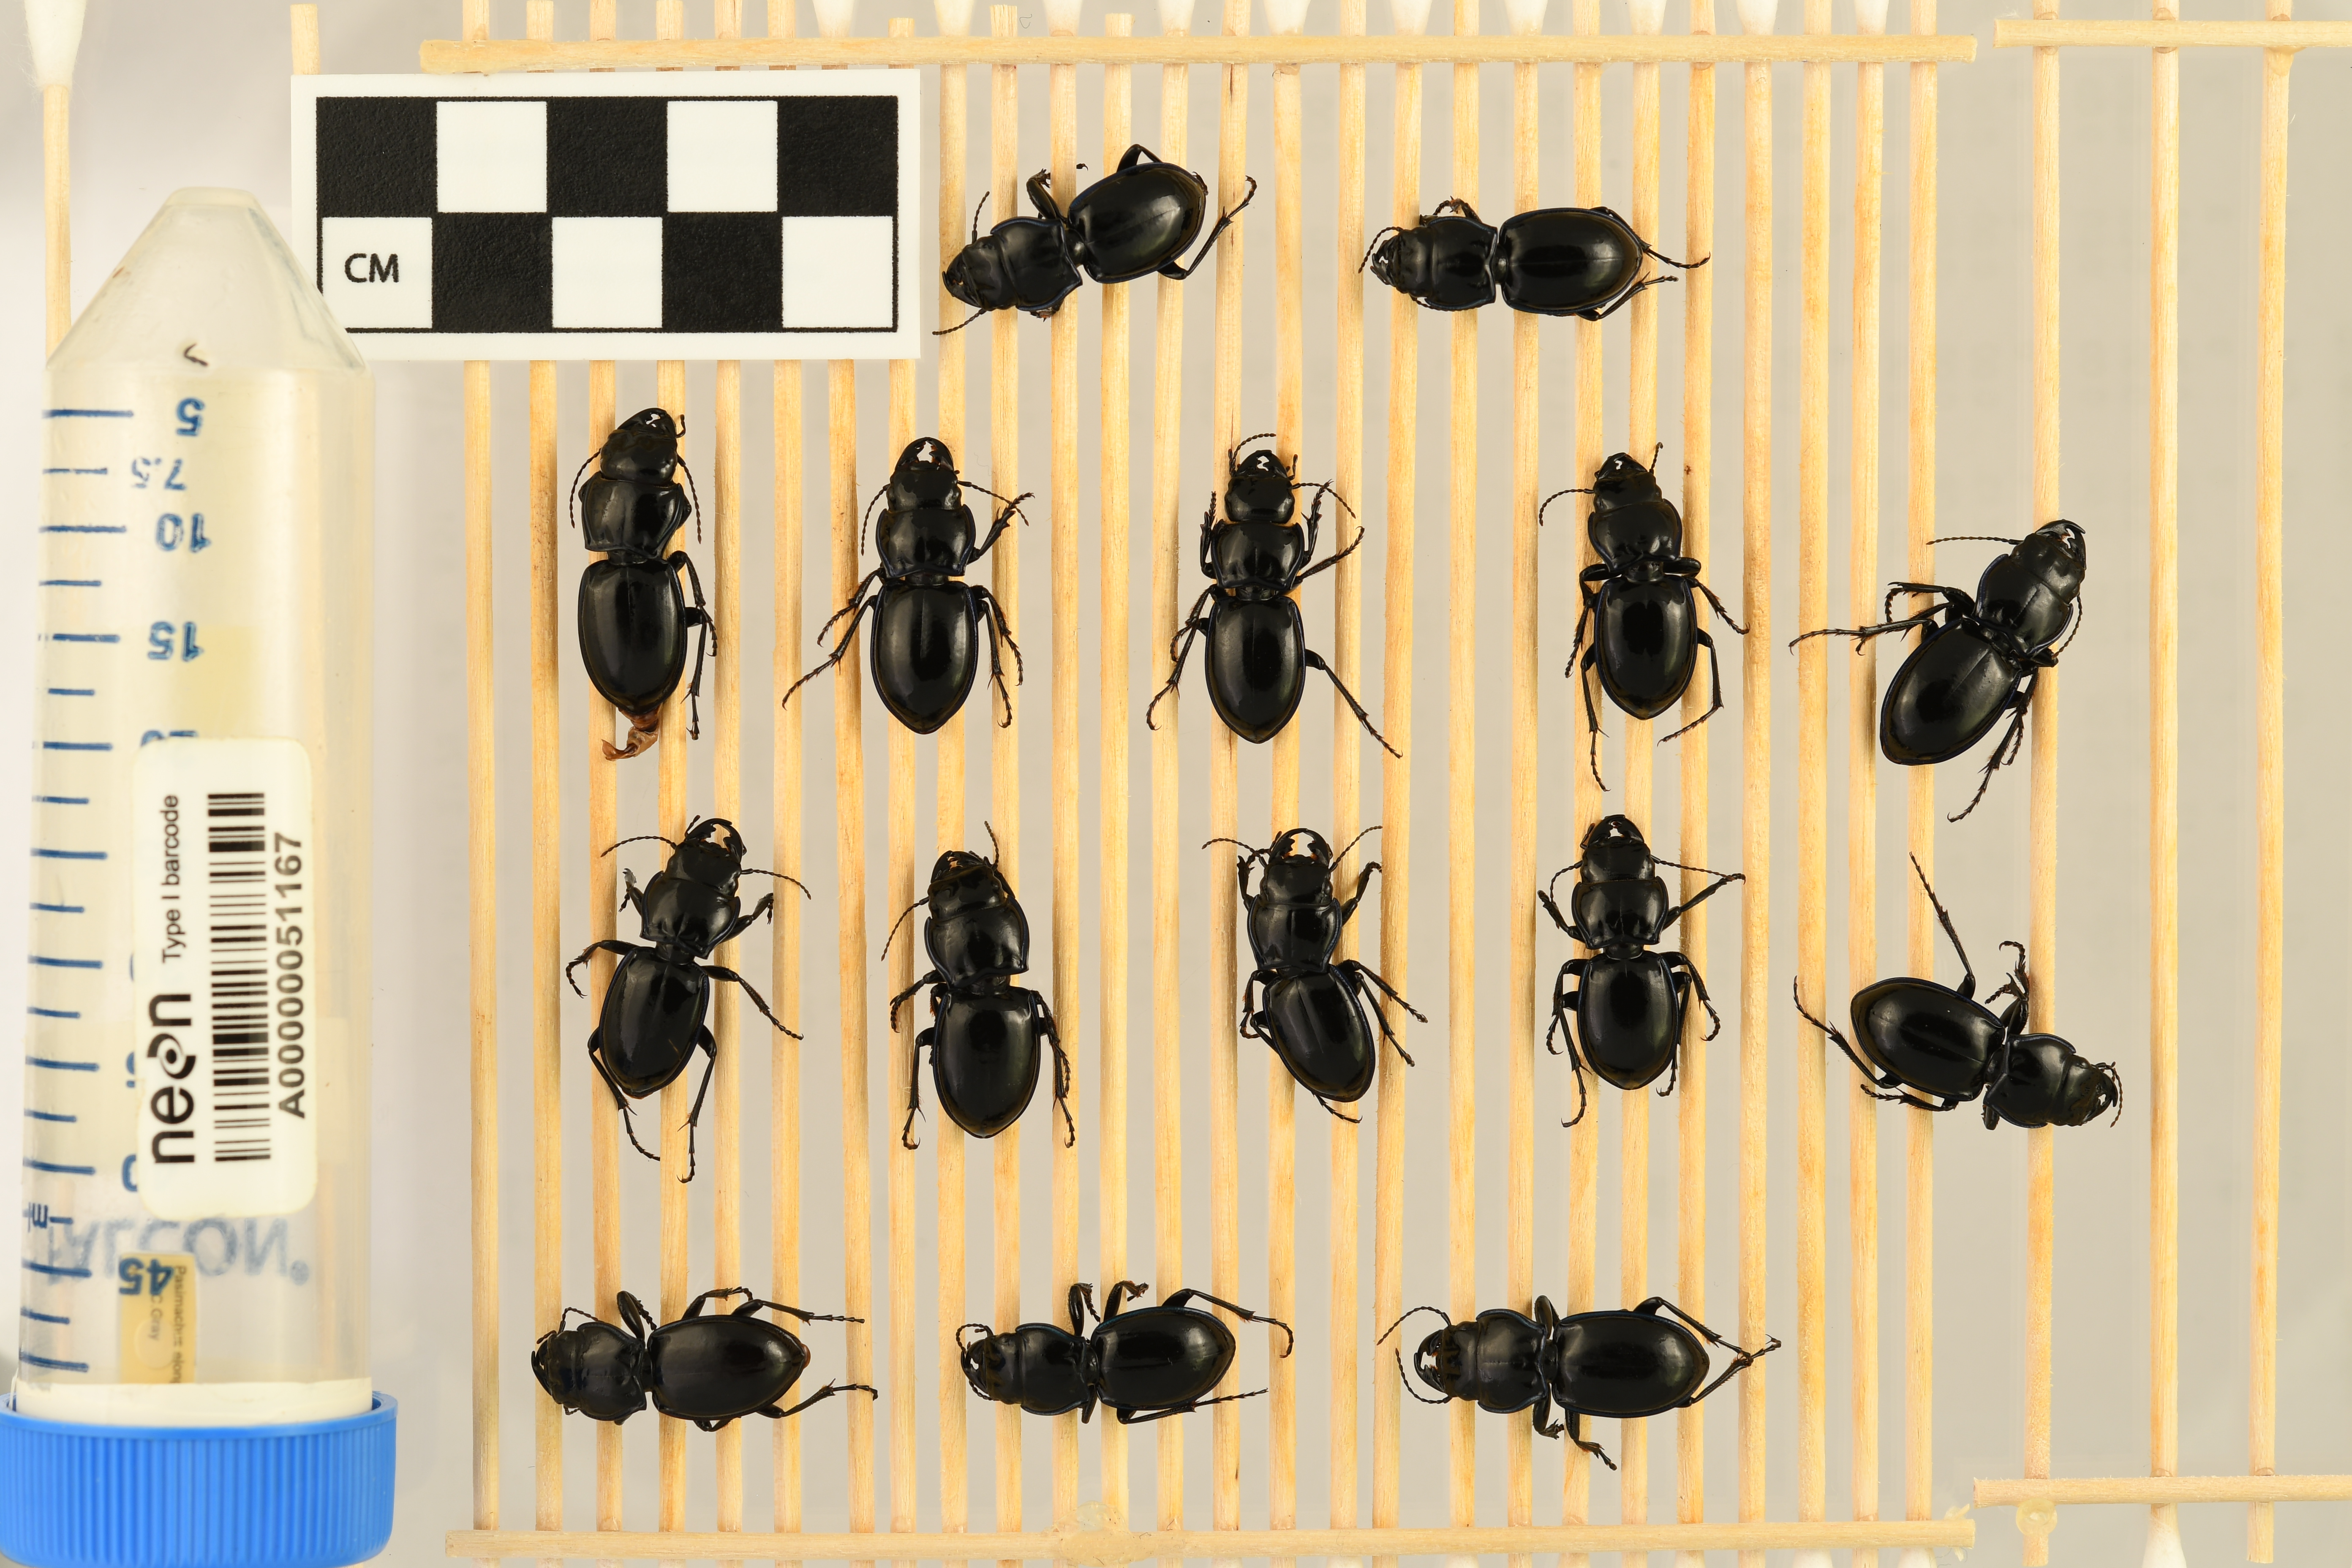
Pasimachus elongatus — Central Plains Experimental Range NEON, plot CPER_006. Beetle 1, ElytraLength: 1.18 cm (lying flat: Yes)

Pasimachus elongatus — Central Plains Experimental Range NEON, plot CPER_006. Beetle 1, ElytraWidth: 0.7702 cm (lying flat: Yes)

Pasimachus elongatus — Central Plains Experimental Range NEON, plot CPER_006. Beetle 2, ElytraLength: 1.217 cm (lying flat: Yes)

Pasimachus elongatus — Central Plains Experimental Range NEON, plot CPER_006. Beetle 2, ElytraWidth: 0.7728 cm (lying flat: Yes)

Pasimachus elongatus — Central Plains Experimental Range NEON, plot CPER_006. Beetle 3, ElytraLength: 1.353 cm (lying flat: Yes)

Pasimachus elongatus — Central Plains Experimental Range NEON, plot CPER_006. Beetle 3, ElytraWidth: 0.8299 cm (lying flat: Yes)

Pasimachus elongatus — Central Plains Experimental Range NEON, plot CPER_006. Beetle 4, ElytraLength: 1.364 cm (lying flat: Yes)

Pasimachus elongatus — Central Plains Experimental Range NEON, plot CPER_006. Beetle 4, ElytraWidth: 0.8409 cm (lying flat: Yes)

Pasimachus elongatus — Central Plains Experimental Range NEON, plot CPER_006. Beetle 5, ElytraLength: 1.307 cm (lying flat: Yes)

Pasimachus elongatus — Central Plains Experimental Range NEON, plot CPER_006. Beetle 5, ElytraWidth: 0.7727 cm (lying flat: Yes)

Pasimachus elongatus — Central Plains Experimental Range NEON, plot CPER_006. Beetle 6, ElytraLength: 1.25 cm (lying flat: Yes)

Pasimachus elongatus — Central Plains Experimental Range NEON, plot CPER_006. Beetle 6, ElytraWidth: 0.7842 cm (lying flat: Yes)

Pasimachus elongatus — Central Plains Experimental Range NEON, plot CPER_006. Beetle 7, ElytraLength: 1.391 cm (lying flat: Yes)

Pasimachus elongatus — Central Plains Experimental Range NEON, plot CPER_006. Beetle 7, ElytraWidth: 0.8126 cm (lying flat: Yes)

Pasimachus elongatus — Central Plains Experimental Range NEON, plot CPER_006. Beetle 8, ElytraLength: 1.276 cm (lying flat: Yes)

Pasimachus elongatus — Central Plains Experimental Range NEON, plot CPER_006. Beetle 8, ElytraWidth: 0.7449 cm (lying flat: Yes)

Pasimachus elongatus — Central Plains Experimental Range NEON, plot CPER_006. Beetle 9, ElytraLength: 1.308 cm (lying flat: Yes)

Pasimachus elongatus — Central Plains Experimental Range NEON, plot CPER_006. Beetle 9, ElytraWidth: 0.8183 cm (lying flat: Yes)

Pasimachus elongatus — Central Plains Experimental Range NEON, plot CPER_006. Beetle 10, ElytraLength: 1.256 cm (lying flat: No)

Pasimachus elongatus — Central Plains Experimental Range NEON, plot CPER_006. Beetle 10, ElytraWidth: 0.7196 cm (lying flat: No)

Pasimachus elongatus — Central Plains Experimental Range NEON, plot CPER_006. Beetle 11, ElytraLength: 1.195 cm (lying flat: Yes)

Pasimachus elongatus — Central Plains Experimental Range NEON, plot CPER_006. Beetle 11, ElytraWidth: 0.7167 cm (lying flat: Yes)

Pasimachus elongatus — Central Plains Experimental Range NEON, plot CPER_006. Beetle 12, ElytraLength: 1.362 cm (lying flat: Yes)

Pasimachus elongatus — Central Plains Experimental Range NEON, plot CPER_006. Beetle 12, ElytraWidth: 0.7893 cm (lying flat: Yes)

Pasimachus elongatus — Central Plains Experimental Range NEON, plot CPER_006. Beetle 13, ElytraLength: 1.403 cm (lying flat: Yes)

Pasimachus elongatus — Central Plains Experimental Range NEON, plot CPER_006. Beetle 13, ElytraWidth: 0.7735 cm (lying flat: Yes)

Pasimachus elongatus — Central Plains Experimental Range NEON, plot CPER_006. Beetle 14, ElytraLength: 1.255 cm (lying flat: Yes)

Pasimachus elongatus — Central Plains Experimental Range NEON, plot CPER_006. Beetle 14, ElytraWidth: 0.7429 cm (lying flat: Yes)

Pasimachus elongatus — Central Plains Experimental Range NEON, plot CPER_006. Beetle 15, ElytraLength: 1.364 cm (lying flat: Yes)

Pasimachus elongatus — Central Plains Experimental Range NEON, plot CPER_006. Beetle 15, ElytraWidth: 0.8069 cm (lying flat: Yes)